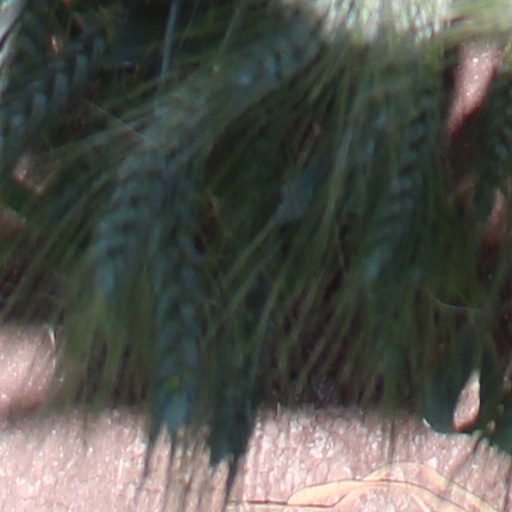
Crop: wheat